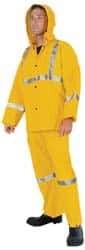
MCR Safety - Size L, Yellow, Rain Three Piece Suit - 54" Chest, Detachable Hood, Take Up Snaps Ankle, Take Up Snaps Wrist
Item #: 02482164 Brand: MCR Safety Model #: 2403L Exact Tooling IR#: 04 Product Specifications Garment Style Three Piece Suit Garment Type Rain Material PVC; Polyester Size Large Color Yellow Certification Type NonHazardous Protection Closure Type Snap Chest Size (Inch) 54 Material Thickness (mm) 0.35 Wrist Style Take Up Snaps Ankle Style Take Up Snaps Seam Style Welded Hood Type Detachable Pant Type Bib Pant Fly Type Snap PSC Code 4240
Brand: MCR Safety
Category: Apparel & Accessories > Clothing > Outerwear > Rain Suits